Hannah Duston

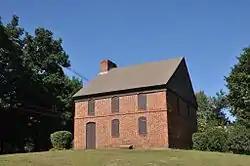
The Dustin House or Dustin Garrison House, built about in 1700, is a historic First Period house at 665 Hilldale Avenue in Haverhill, Massachusetts.

In 1879, a bronze statue of Hannah Duston grasping a hatchet was created by Calvin H. Weeks (1834–1907) in Haverhill town square (now Grand Army Park), where it still stands on the site of the Haverhill Center Congregational Church, of which Hannah Duston became a member in 1724. It depicts Hannah wearing only one shoe, per Haverhill tradition.